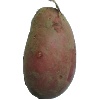
Label: Potato Red 1